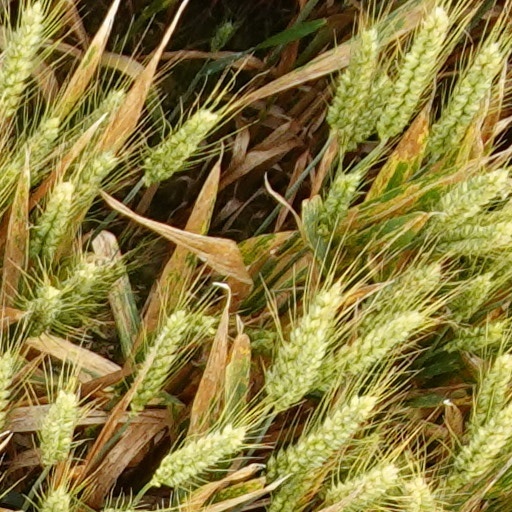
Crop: wheat